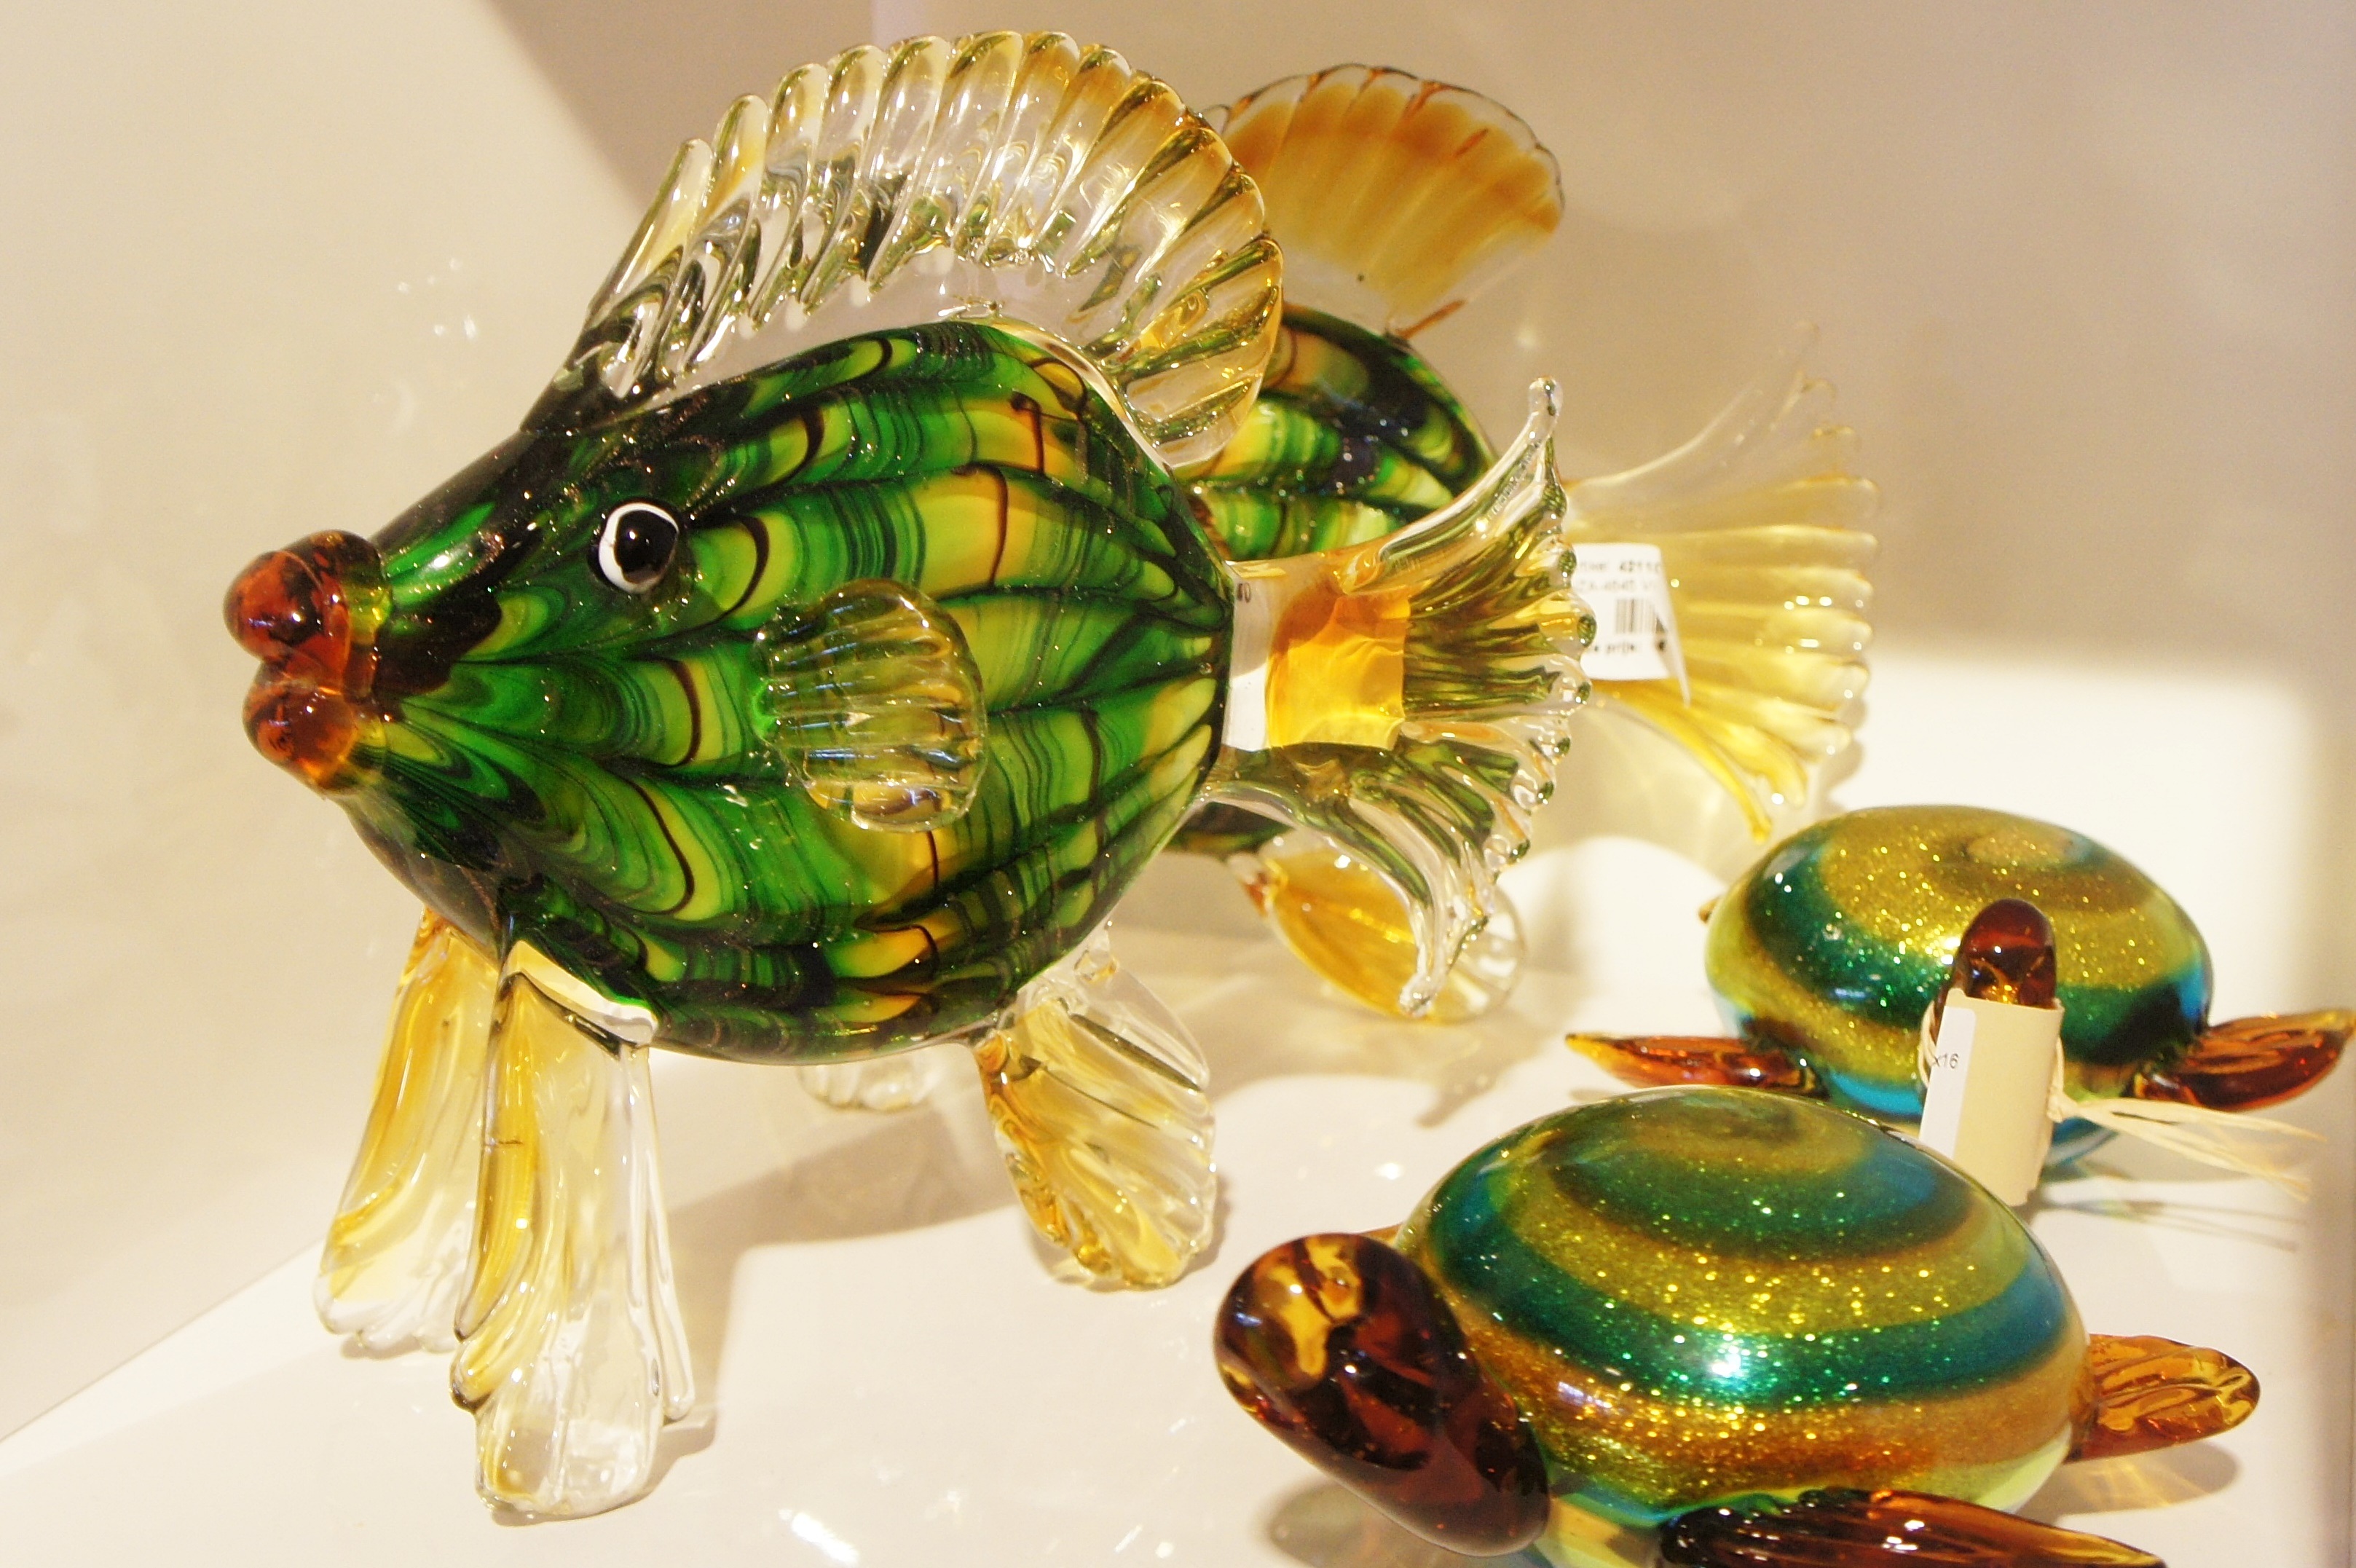
creative, glass, green, fish, art, decorating